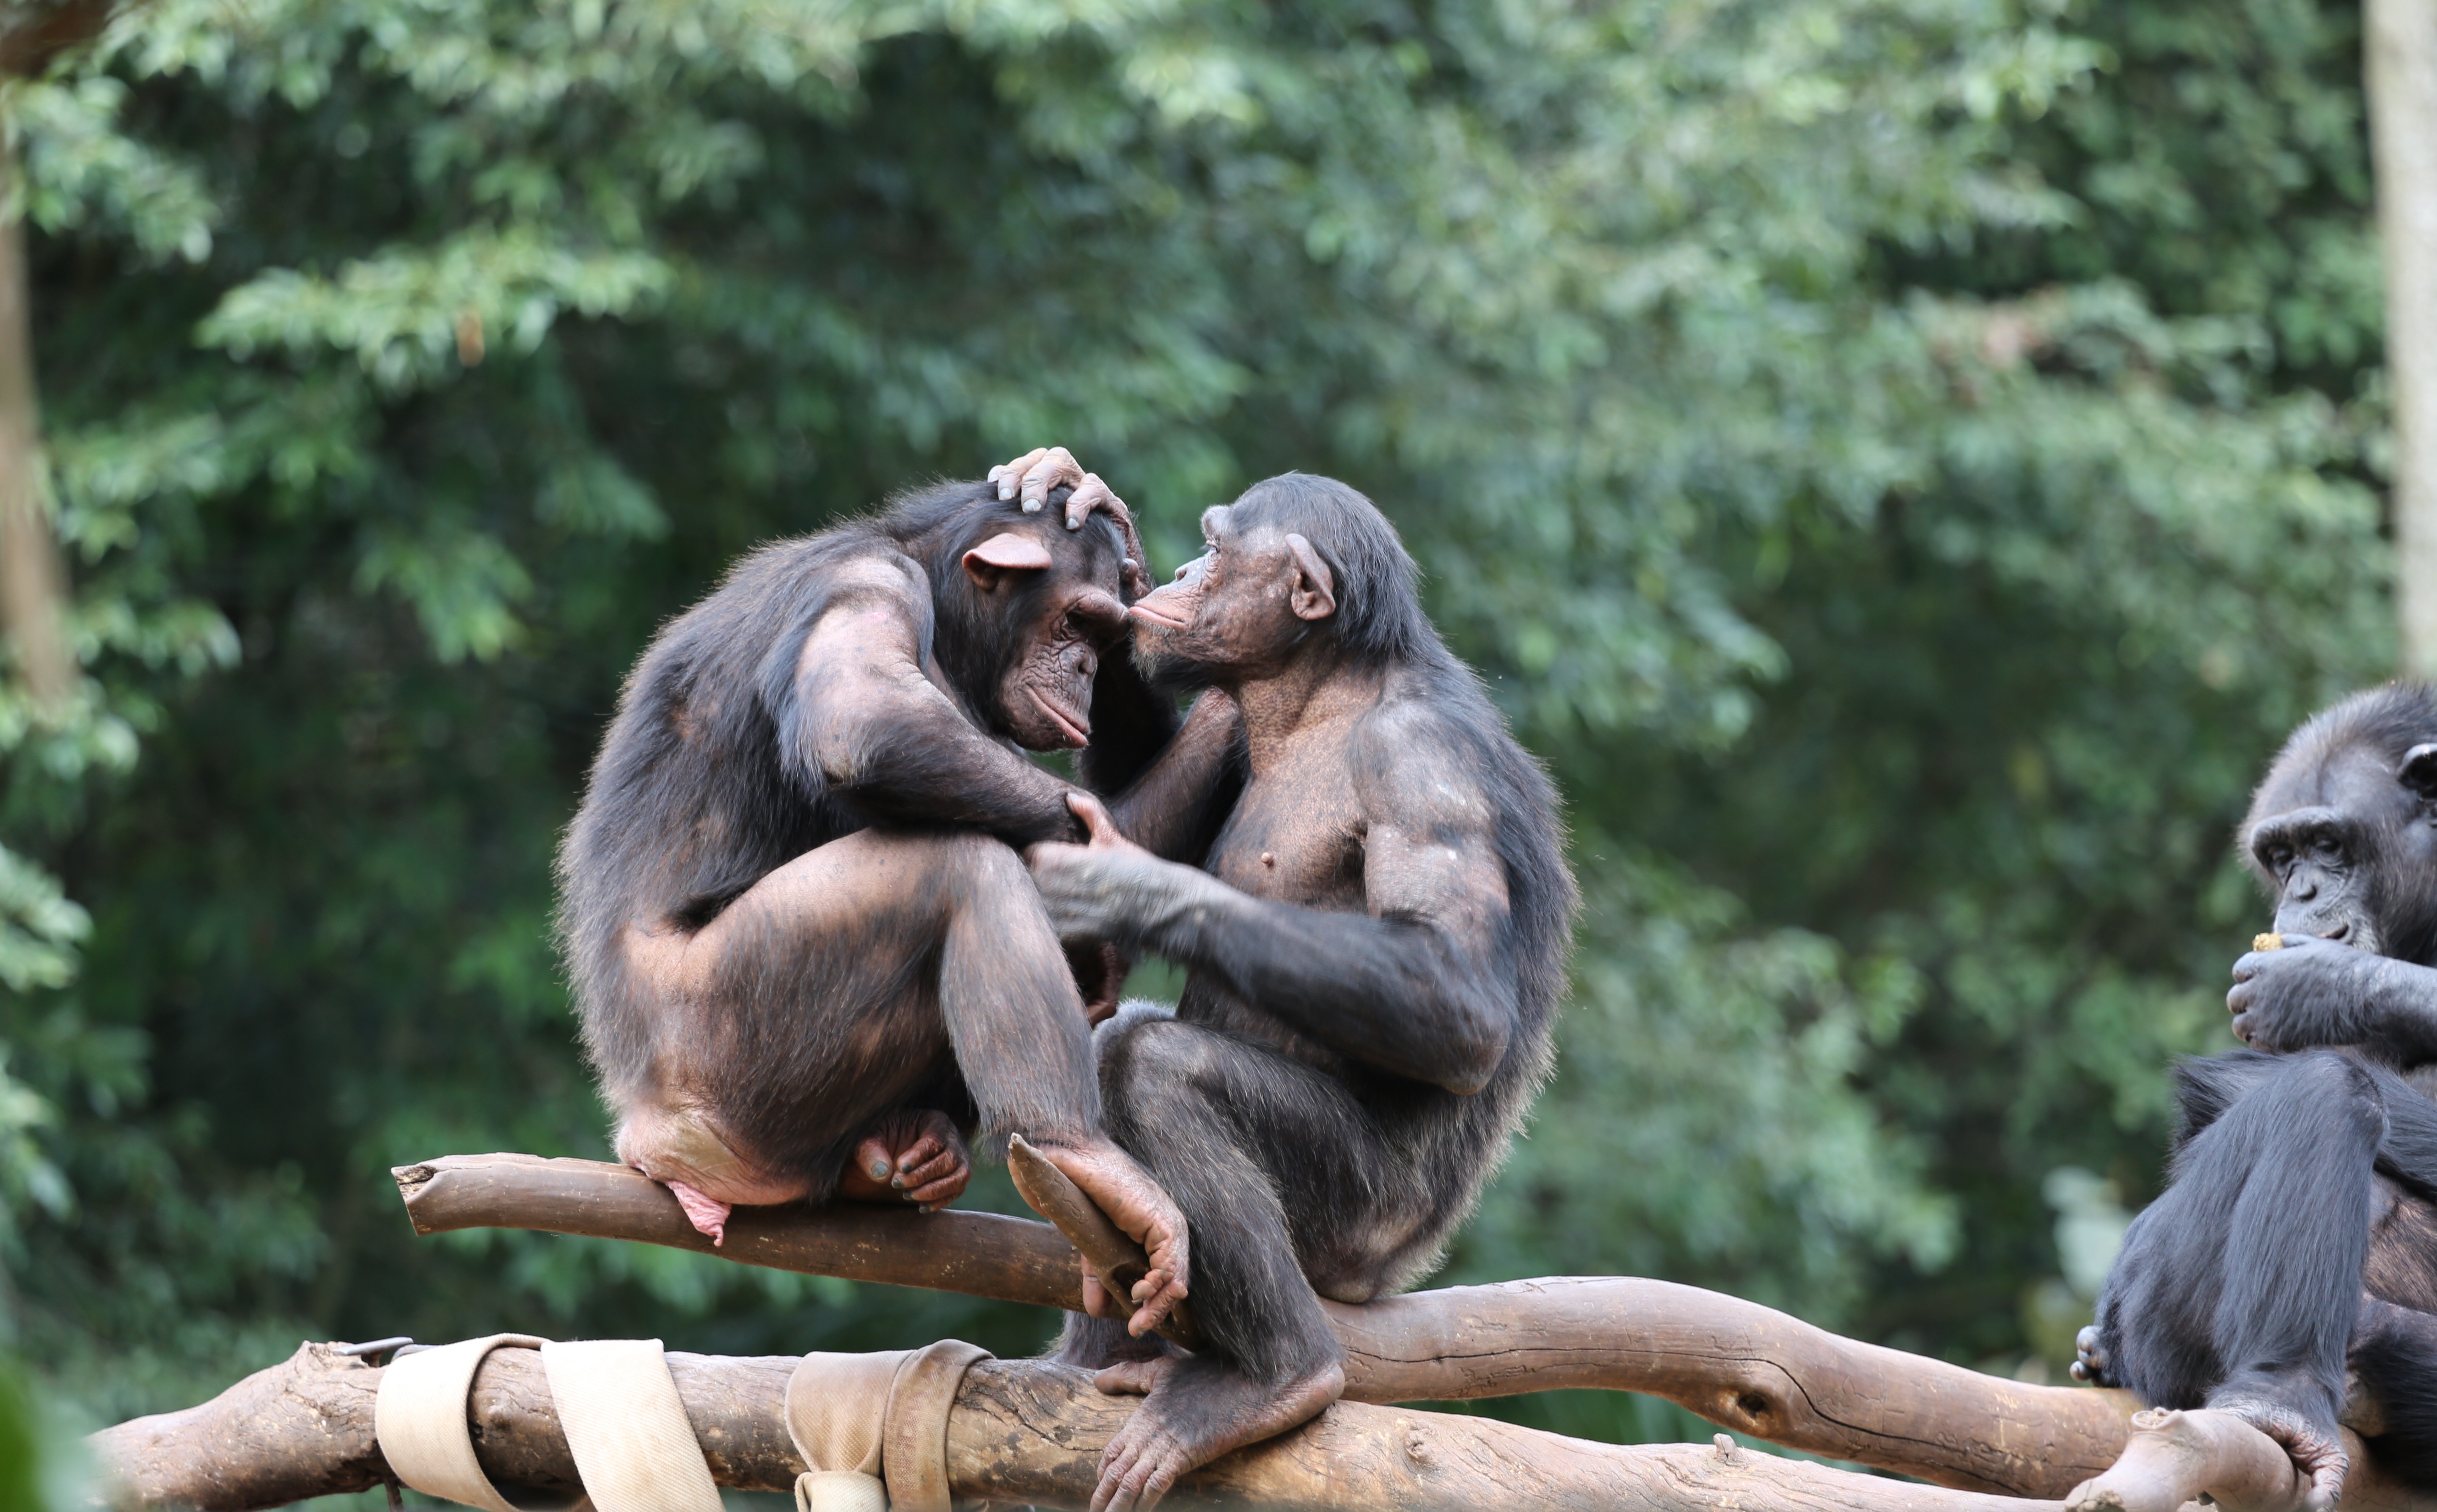
group, wildlife, zoo, mammal, fauna, primate, chimpanzee, family, affection, monkeys, macaque, western gorilla, great ape, chimpanzees, savages, common chimpanzee